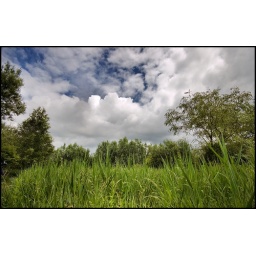
Experiments in PSP with levels and layers, trying to get a good balance for the sky and ground